Olga's Summer

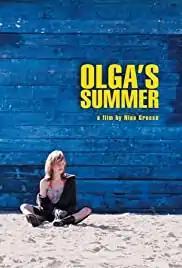
Film poster

Olga's Summer is a 2004 German drama film directed by Nina Grosse. It was entered into the 26th Moscow International Film Festival.